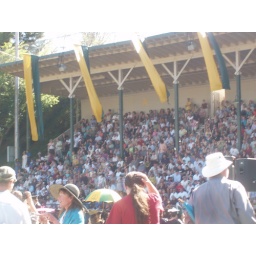
Carol is in a bright pink shirt